Björn Again

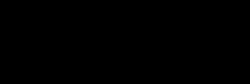
Original logo for Björn Again, still in use by the Australasian lineup

Björn Again was founded in 1988 in Melbourne, Australia, by Rod Stephen and John Tyrrell. The style is a light-hearted parody of ABBA performed in pidgin Swedish or 'Swenglish.' Original band members included Rod Stephen, Peter Ryan, John Tyrrell, Dorina Morelli, Kathy Riseborough, Gavin Charles, and later Janette Stuart. Since the band's debut in 1989, Björn Again has performed approximately 5,500 shows in 72 countries over 34 years. By 1997, the band had three touring lineups. John Tyrrell has been the band's manager since the outset. Rod Stephen manages the UK/Europe lineup and John Tyrrell manages the Australasian lineup.